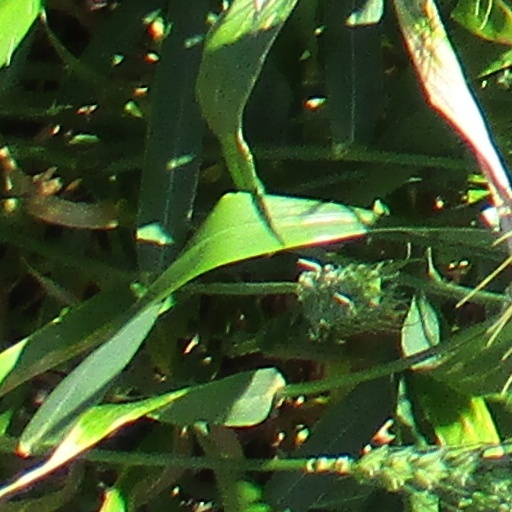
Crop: wheat